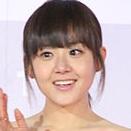
Age: 22